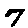
Label: 7